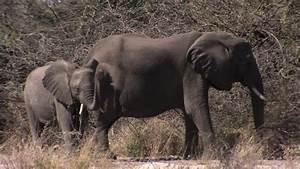
elephant